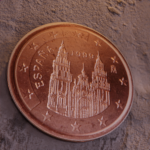
Coin value: 1cent
Country: es
Edition: 1999